Jenna McCorkell

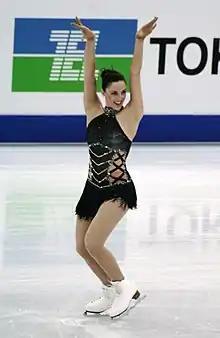
McCorkell in 2012

Jenna McCorkell (born 15 September 1986) is a former figure skater from Northern Ireland. She is an eleven-time British national champion (2003–05; 2007–14) and won seven senior international medals, including gold at the Ondrej Nepela Memorial and Ice Challenge. She placed as high as eighth at the European Championships (2008) and 14th at the World Championships (2010, 2012), and competed at two Winter Olympics (2010, 2014).